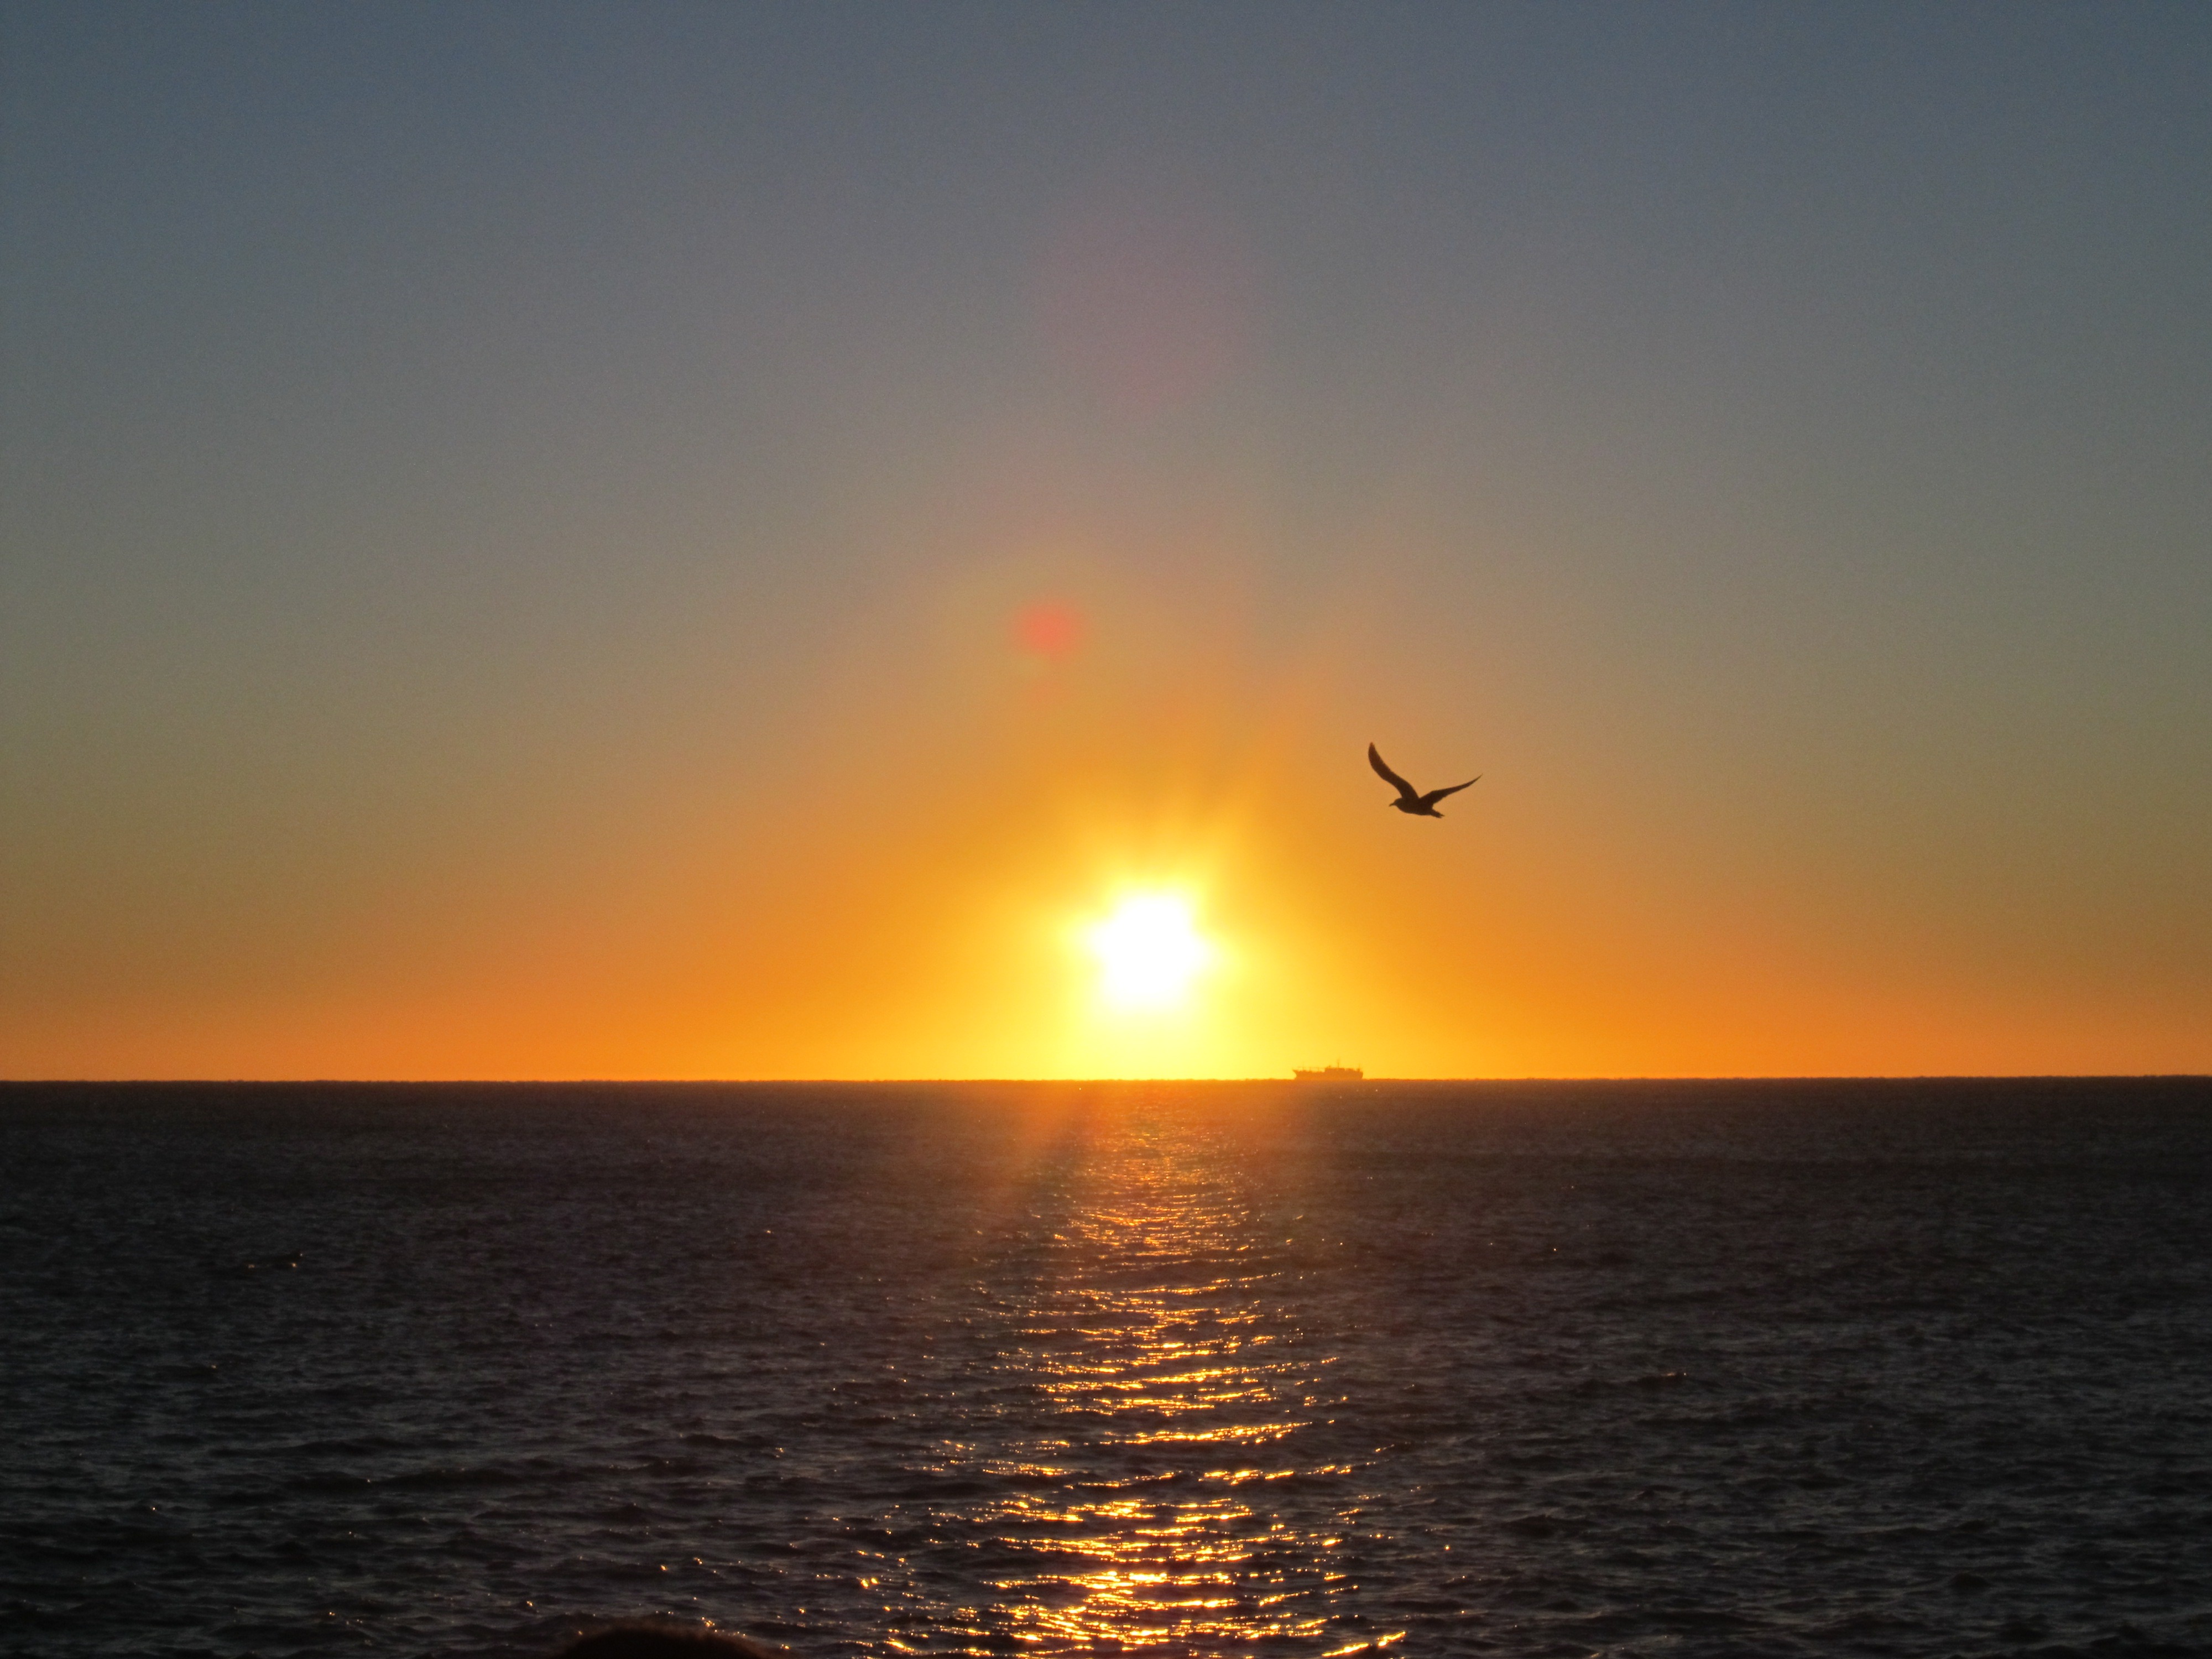
beach, sea, coast, ocean, horizon, bird, sun, sunrise, sunset, sunlight, morning, wave, dawn, dusk, evening, afterglow, wind wave